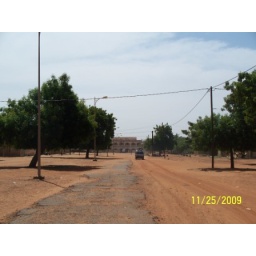
The street. Notice the van driving in the sand instead of the road because the road has so many potholes!